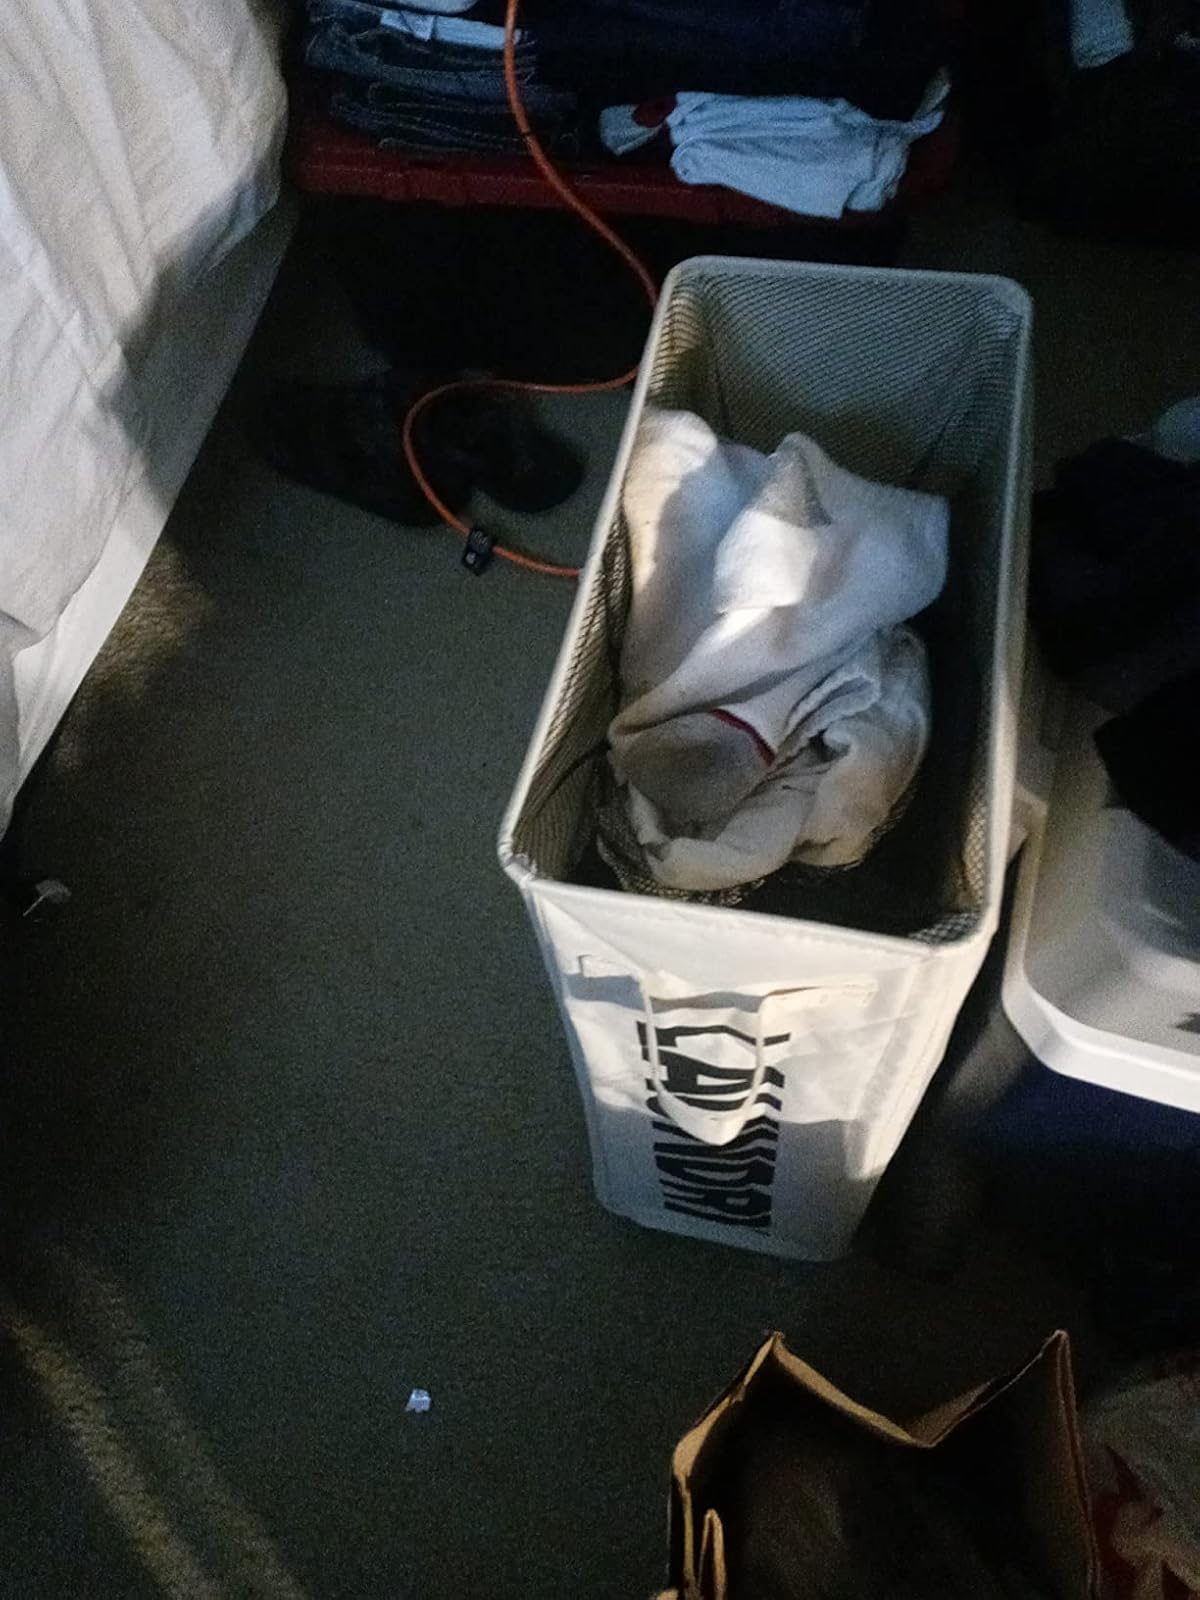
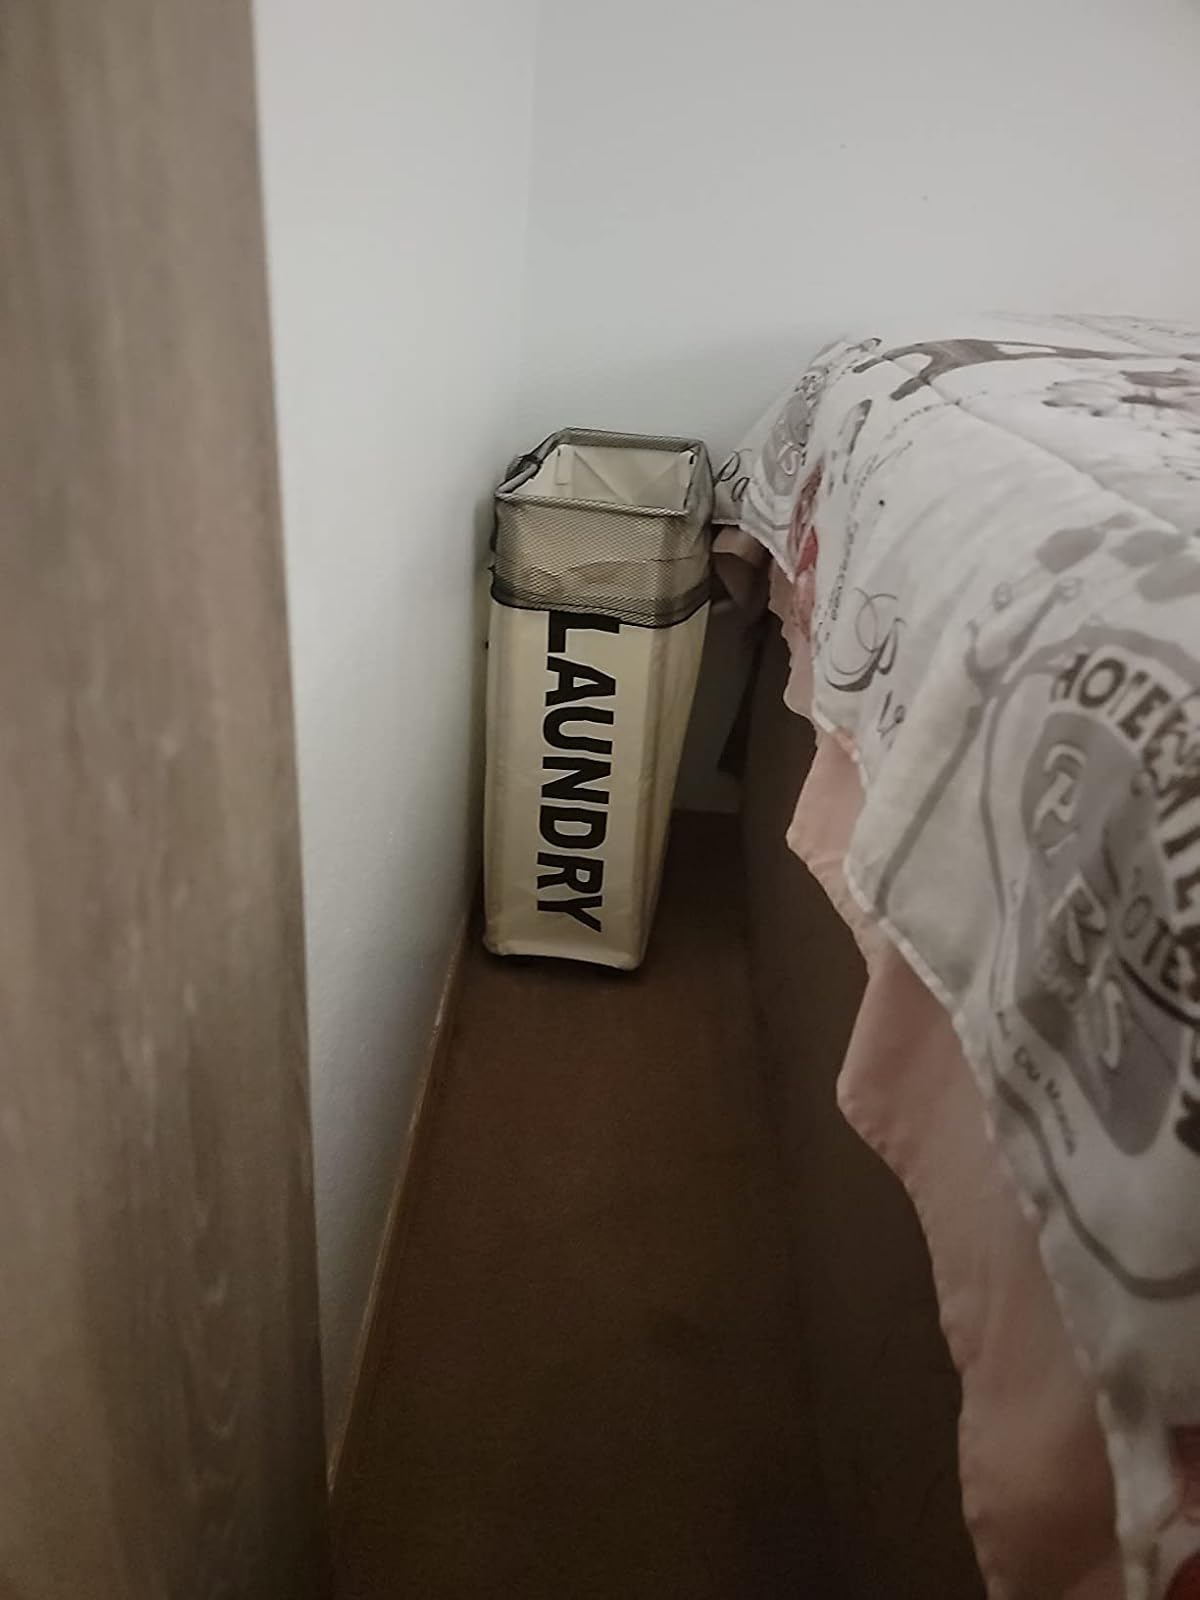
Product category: items_hamper
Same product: yes